Mel Raido

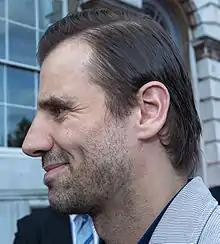
Raido in 2015

Mel Raido (born 1977) is a Jamaican-born English actor. Raido moved to London at three years old. After taking elocution lessons, he started to become hooked by the acting bug at school and studied at the Webber Douglas Academy of Dramatic Art.